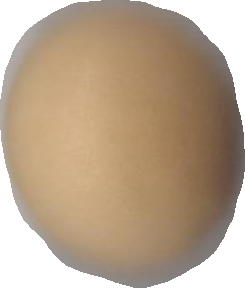
Variety: Grobogan